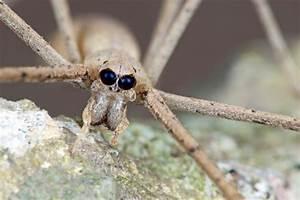
spider